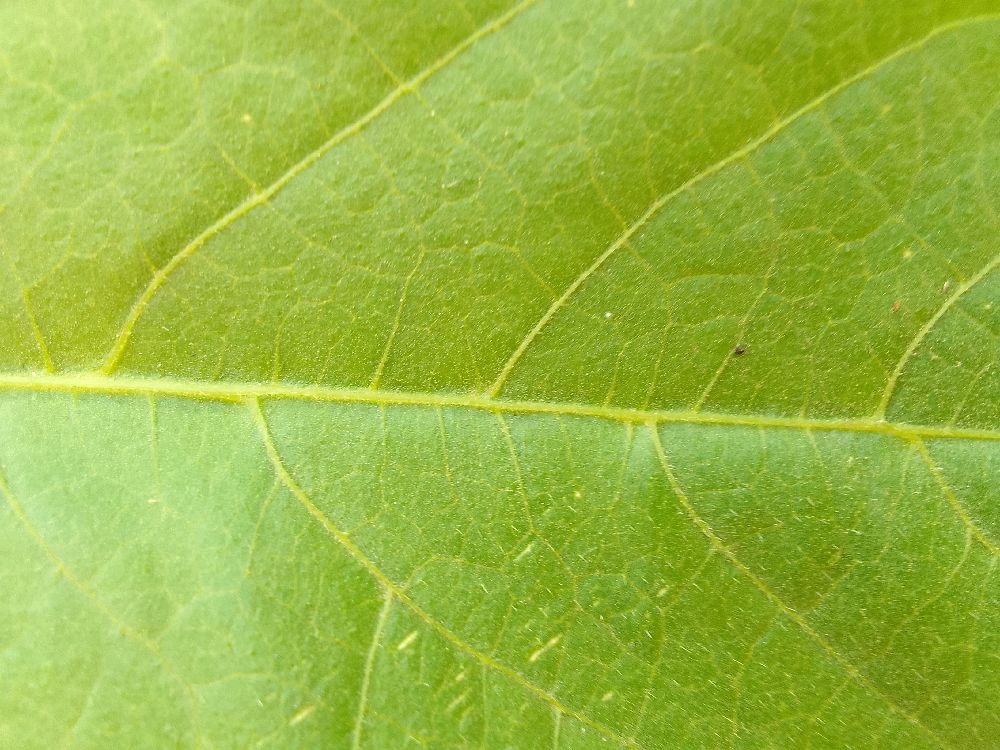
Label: healthy